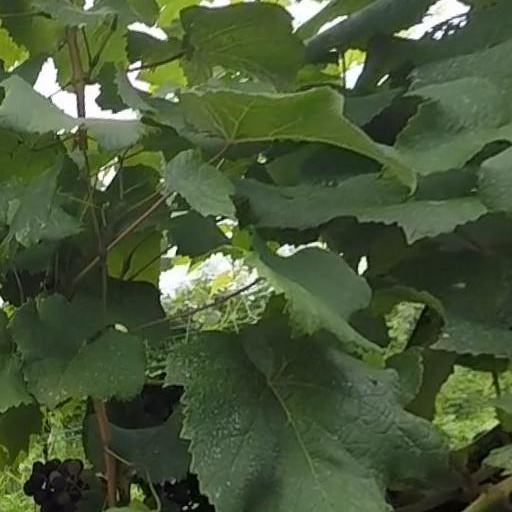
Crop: grape